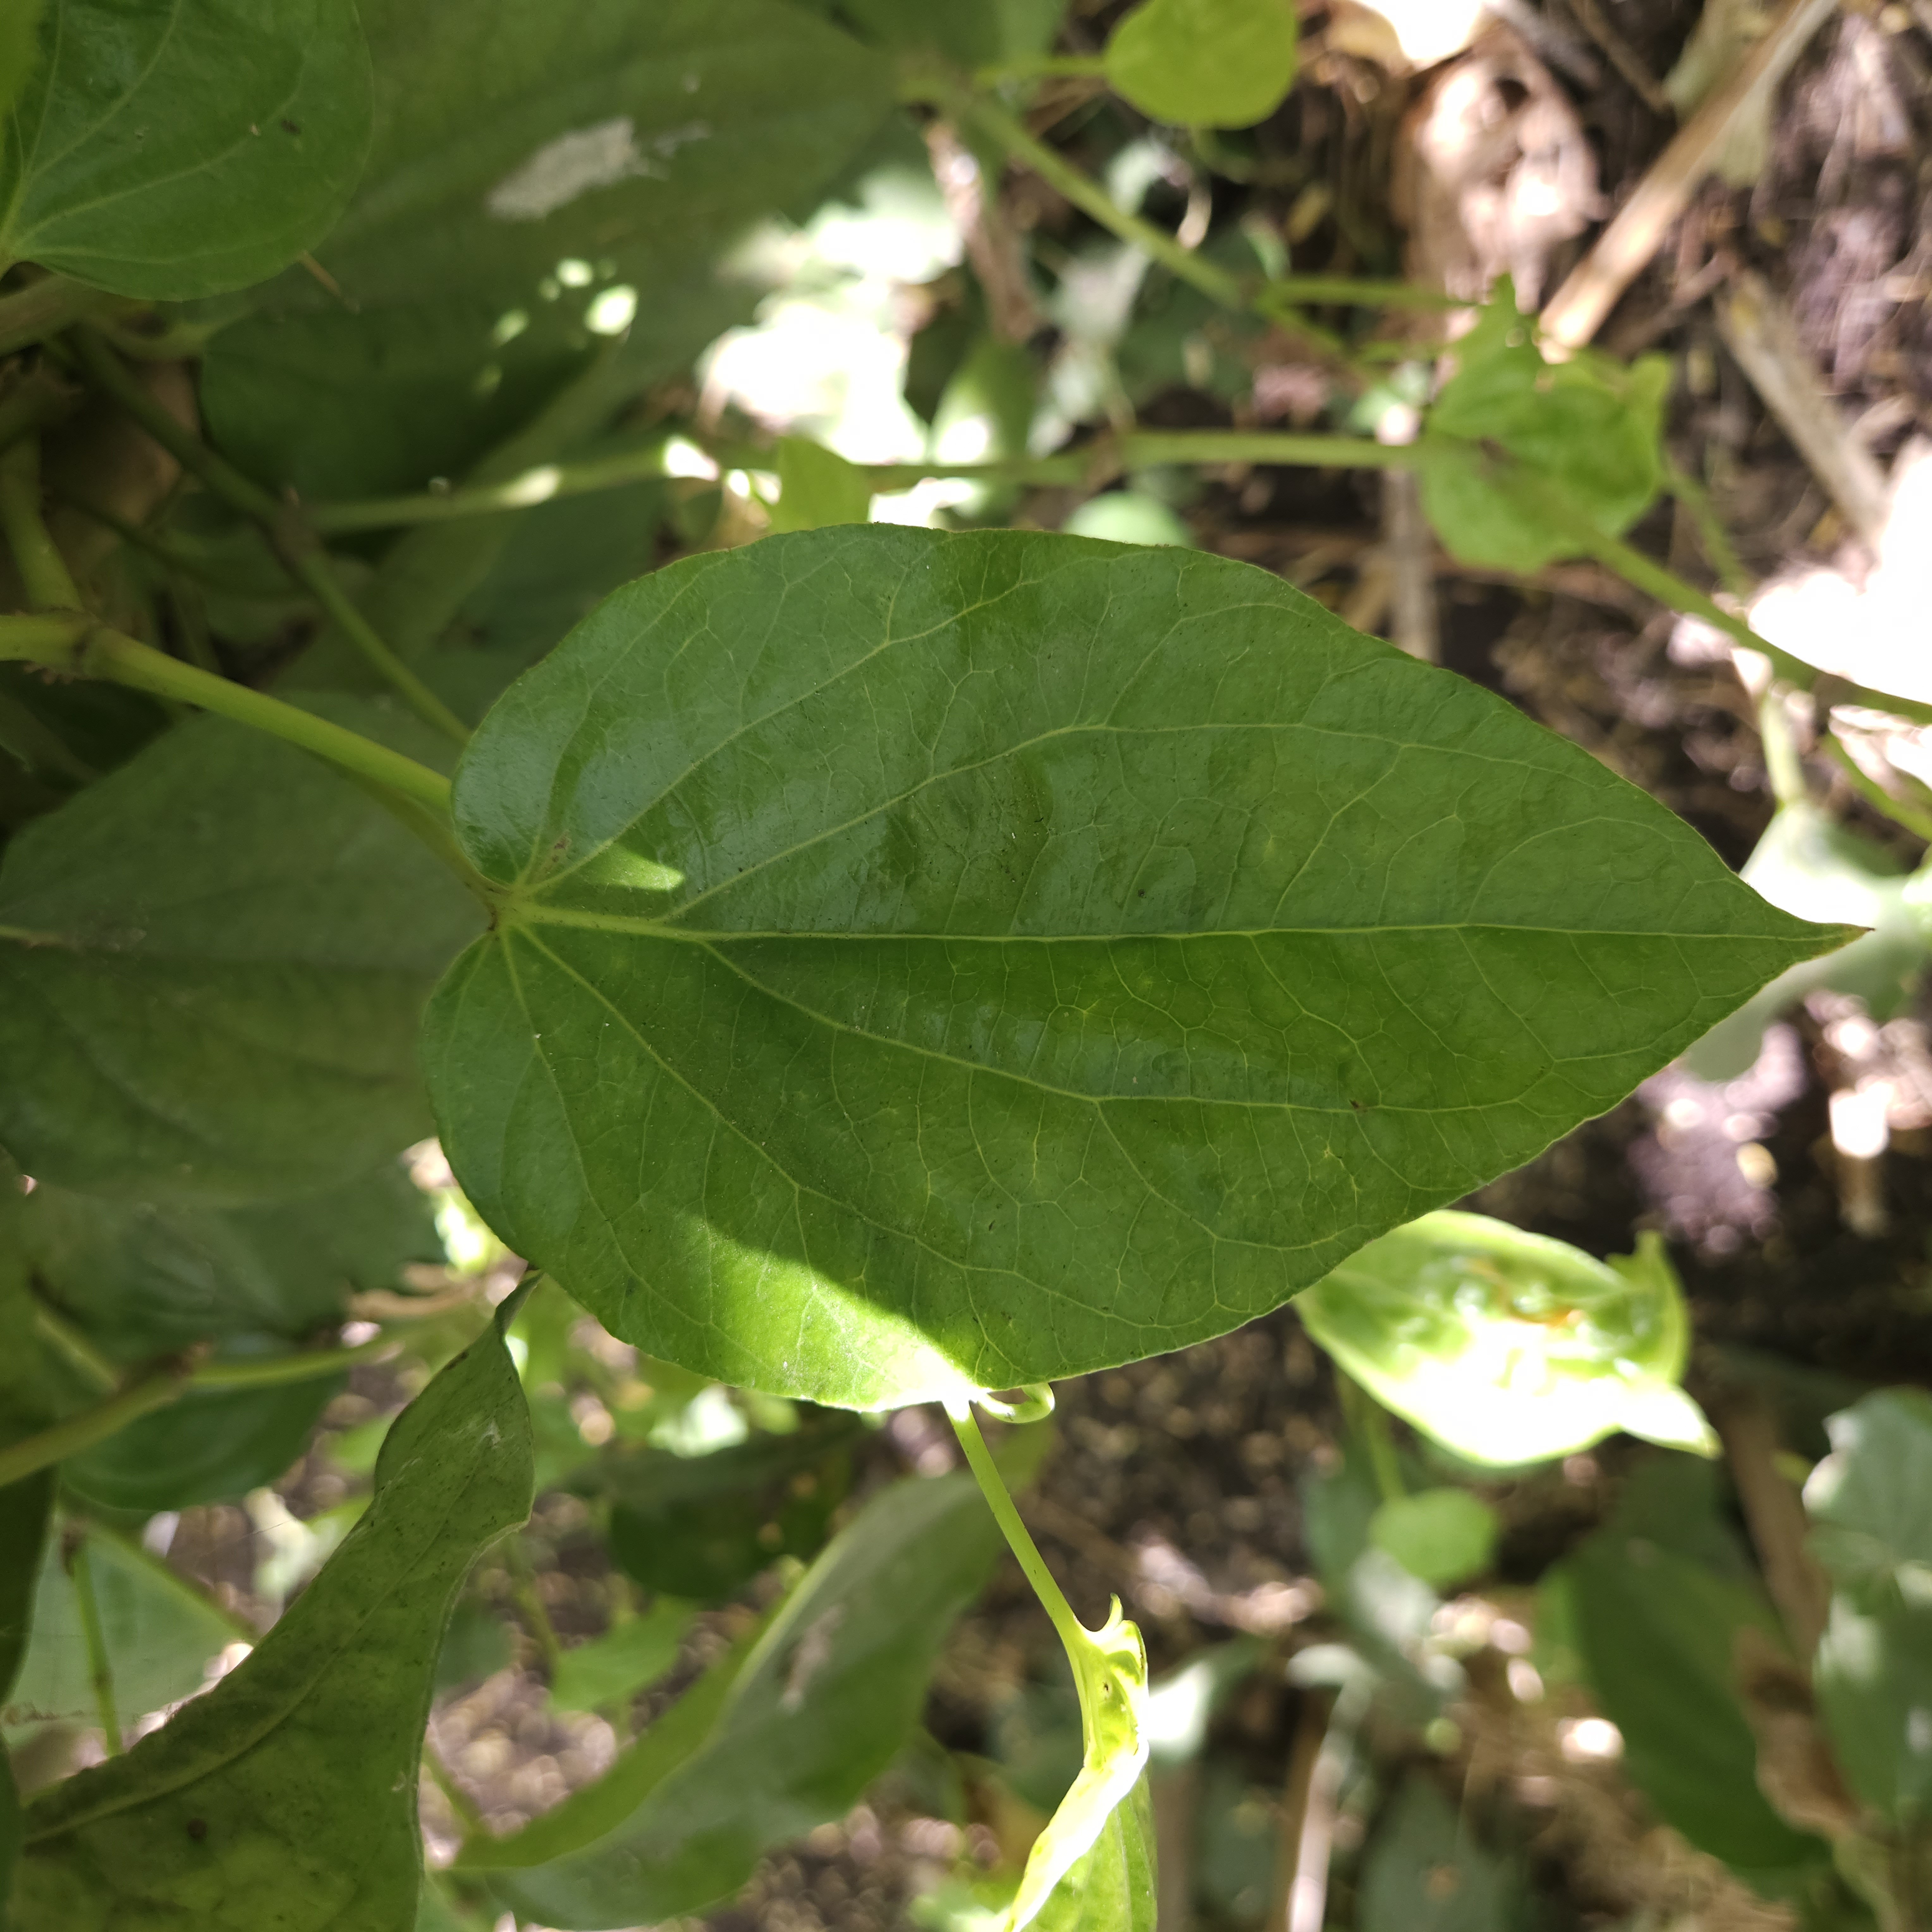
Label: Healthy